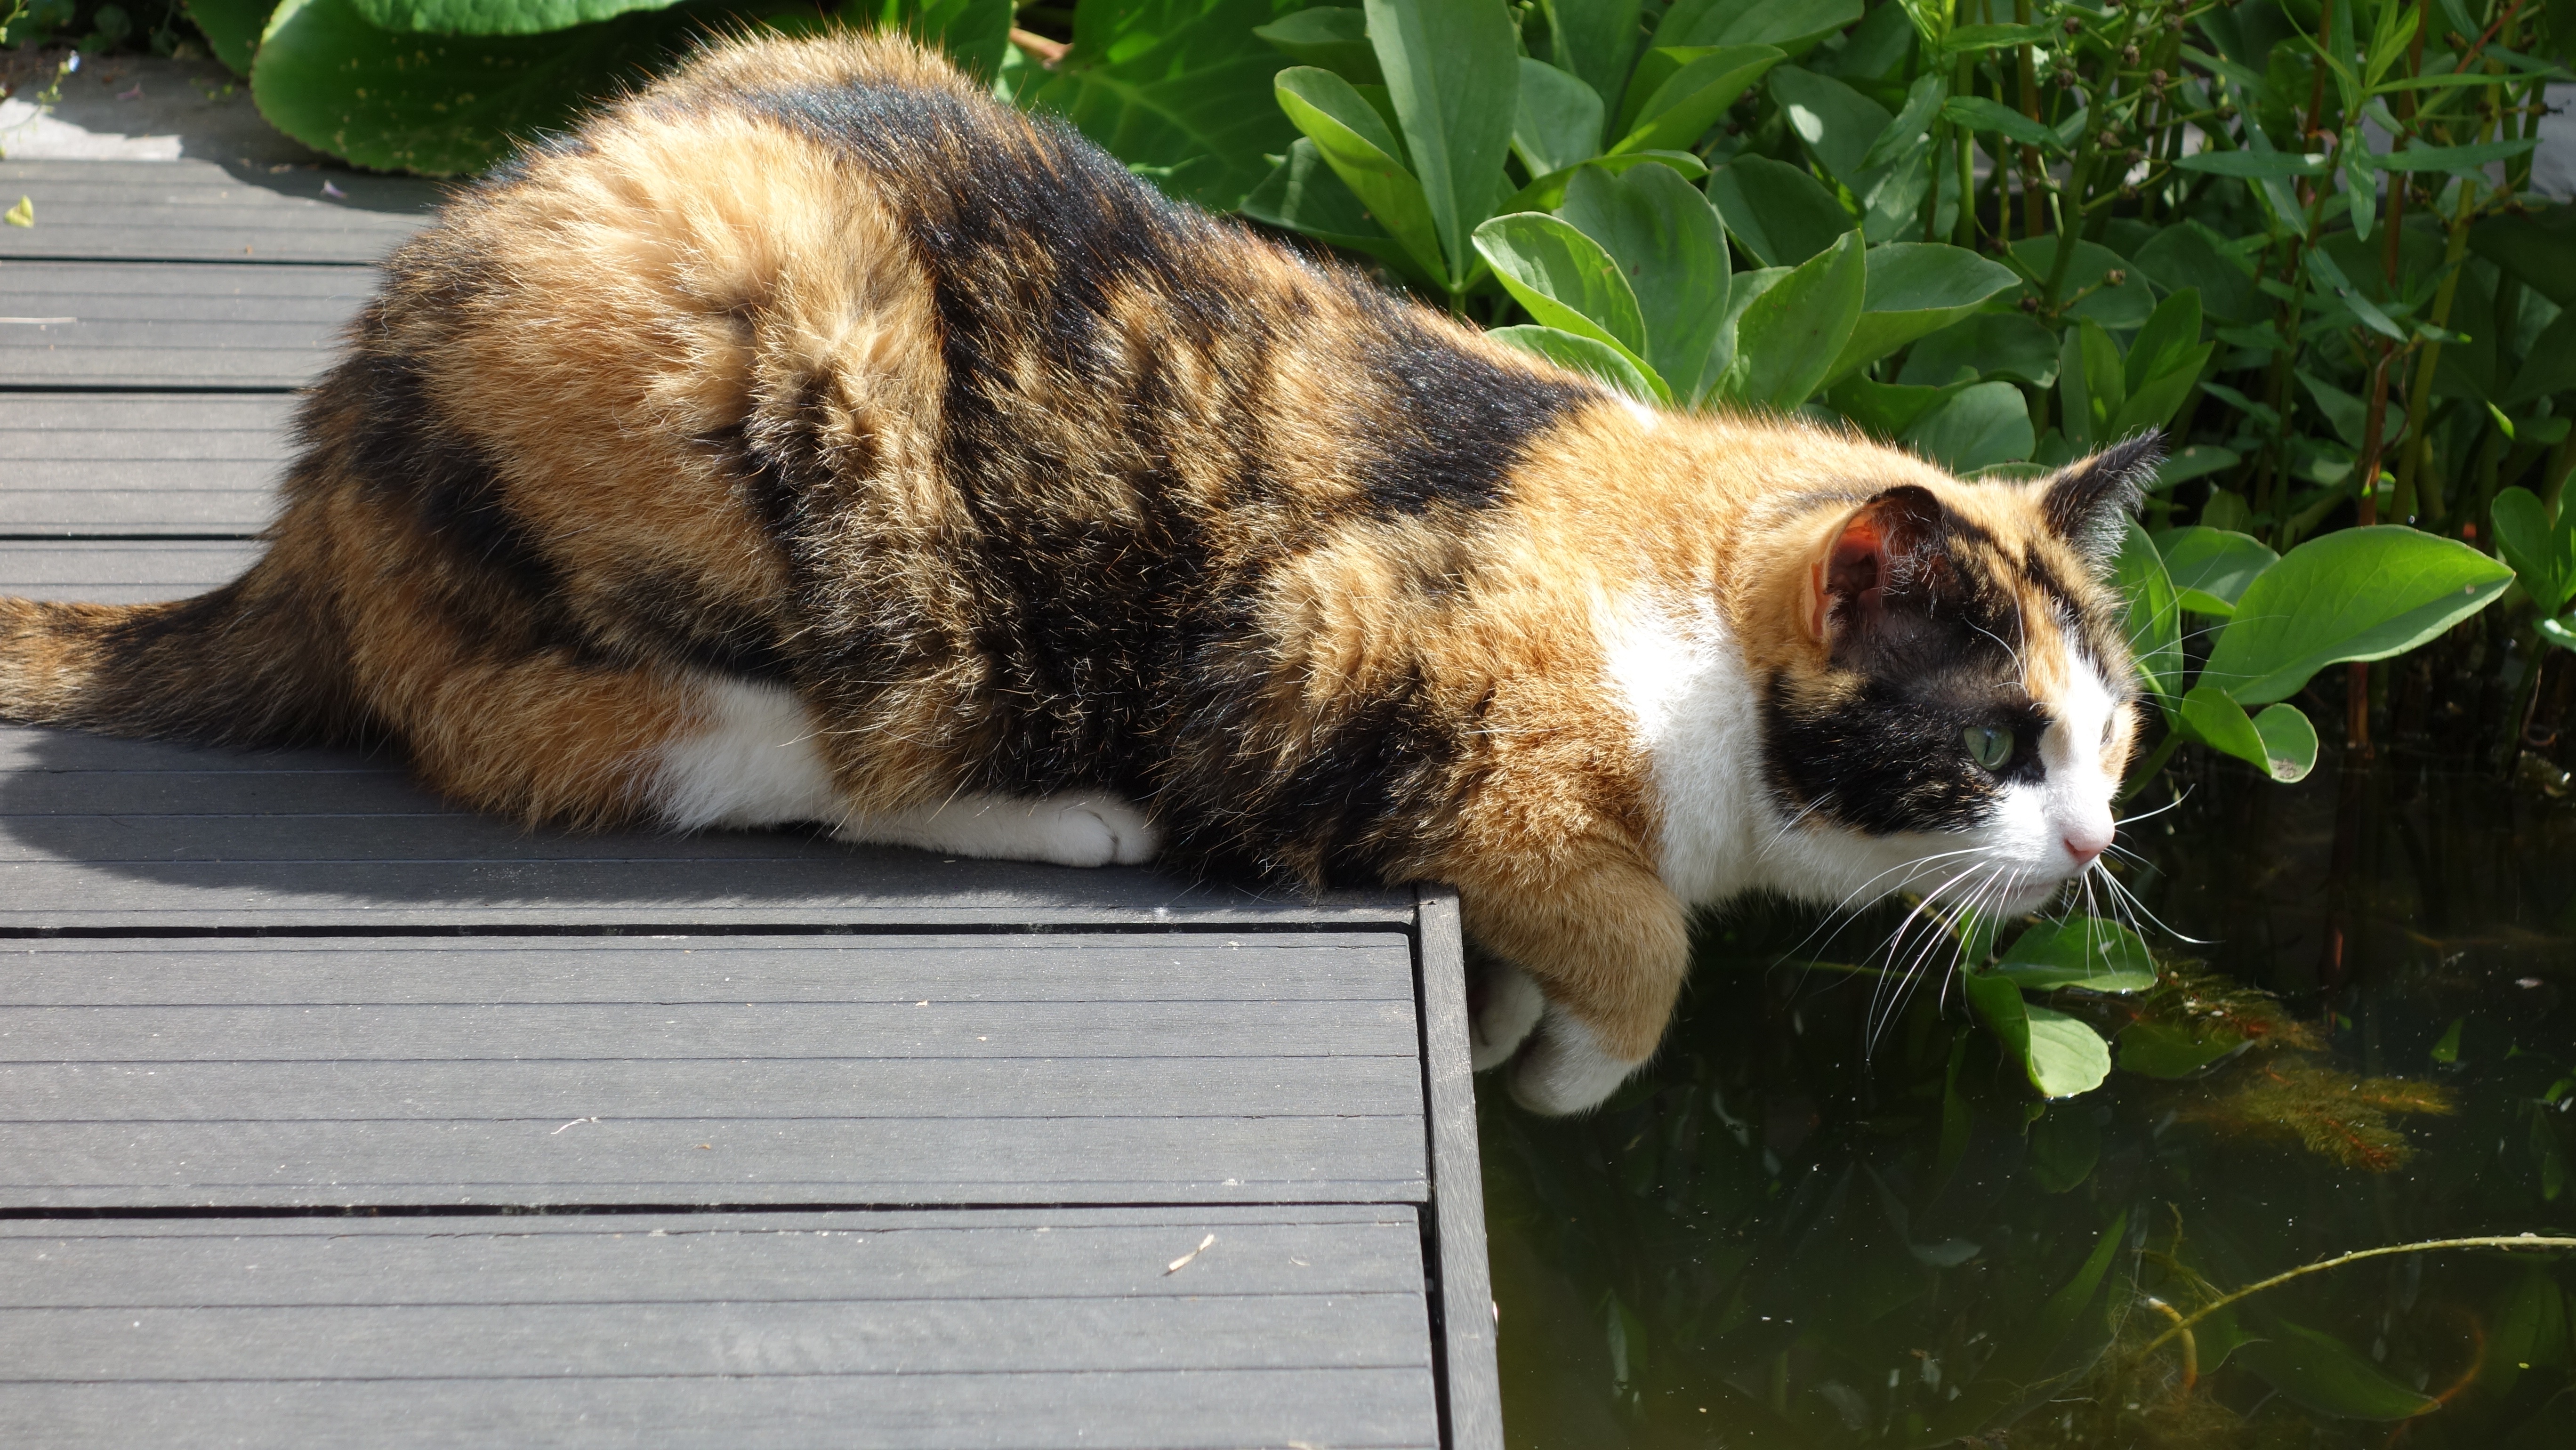
animal, pet, cat, mammal, fauna, cats, whiskers, vertebrate, hunt, hunting, lapjeskat, small to medium sized cats, cat like mammal, dog breed group